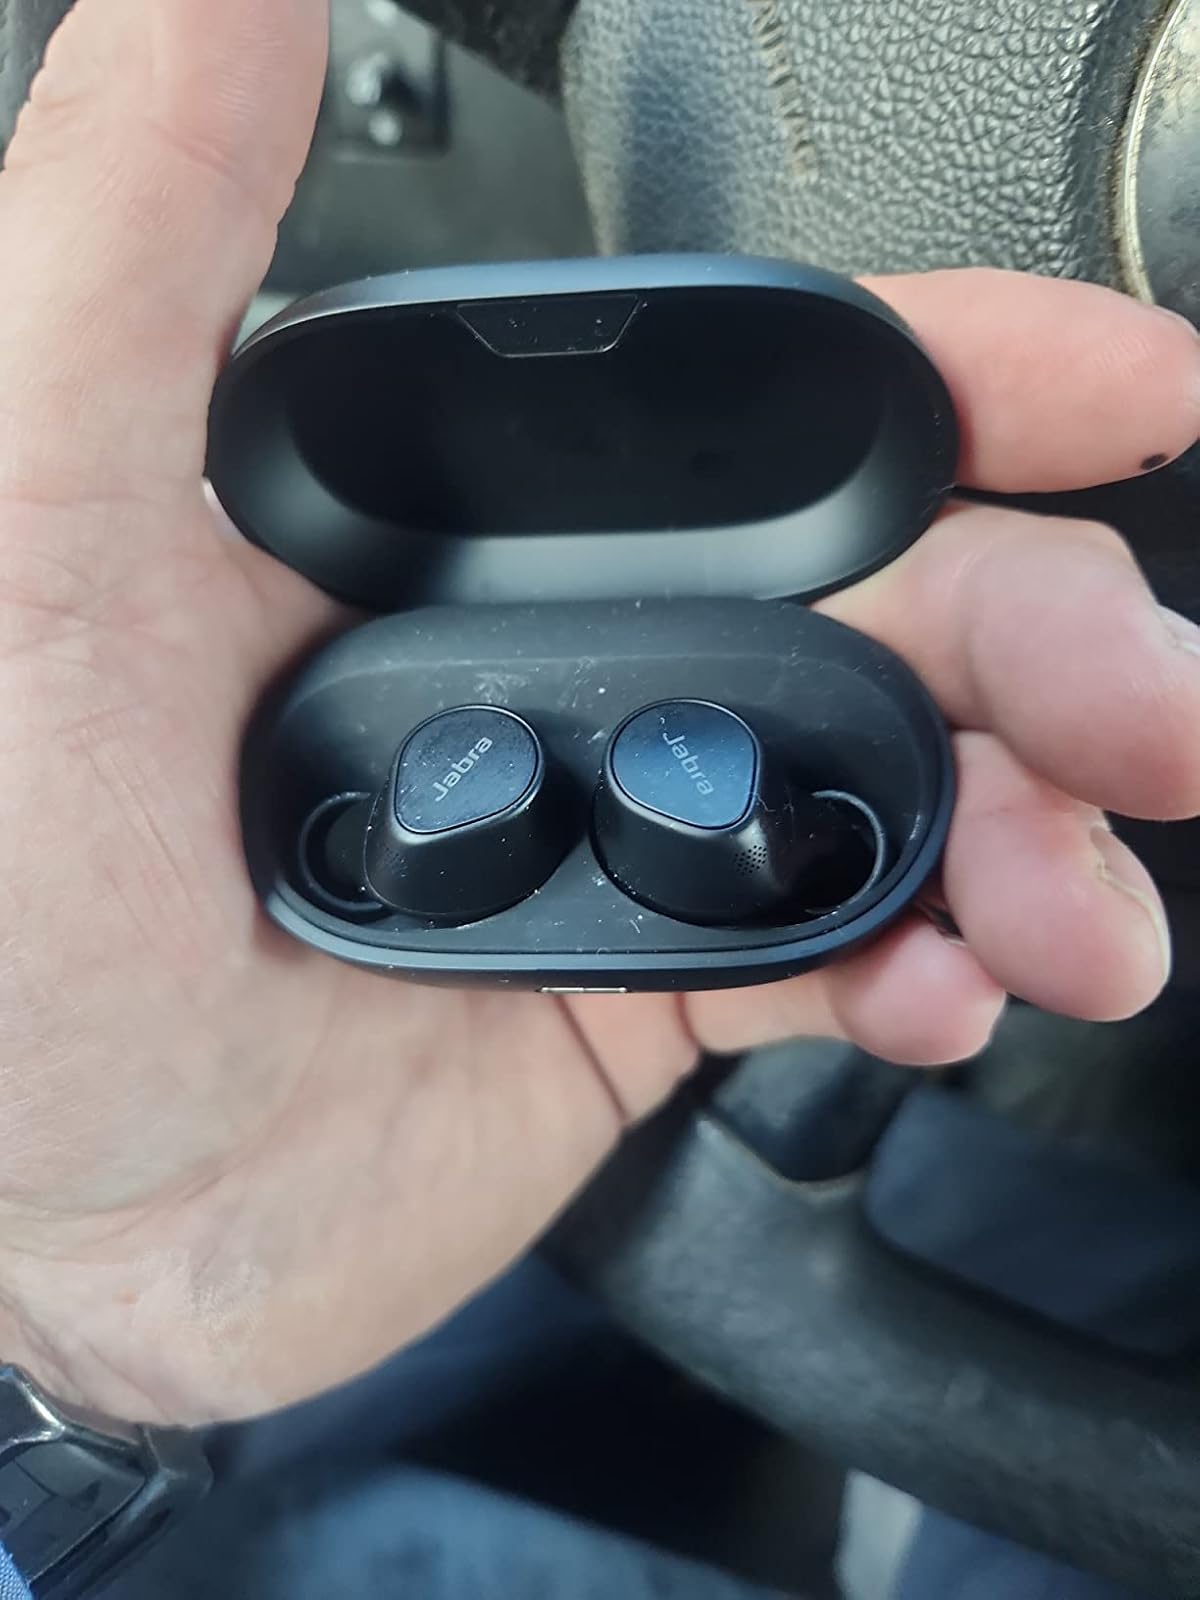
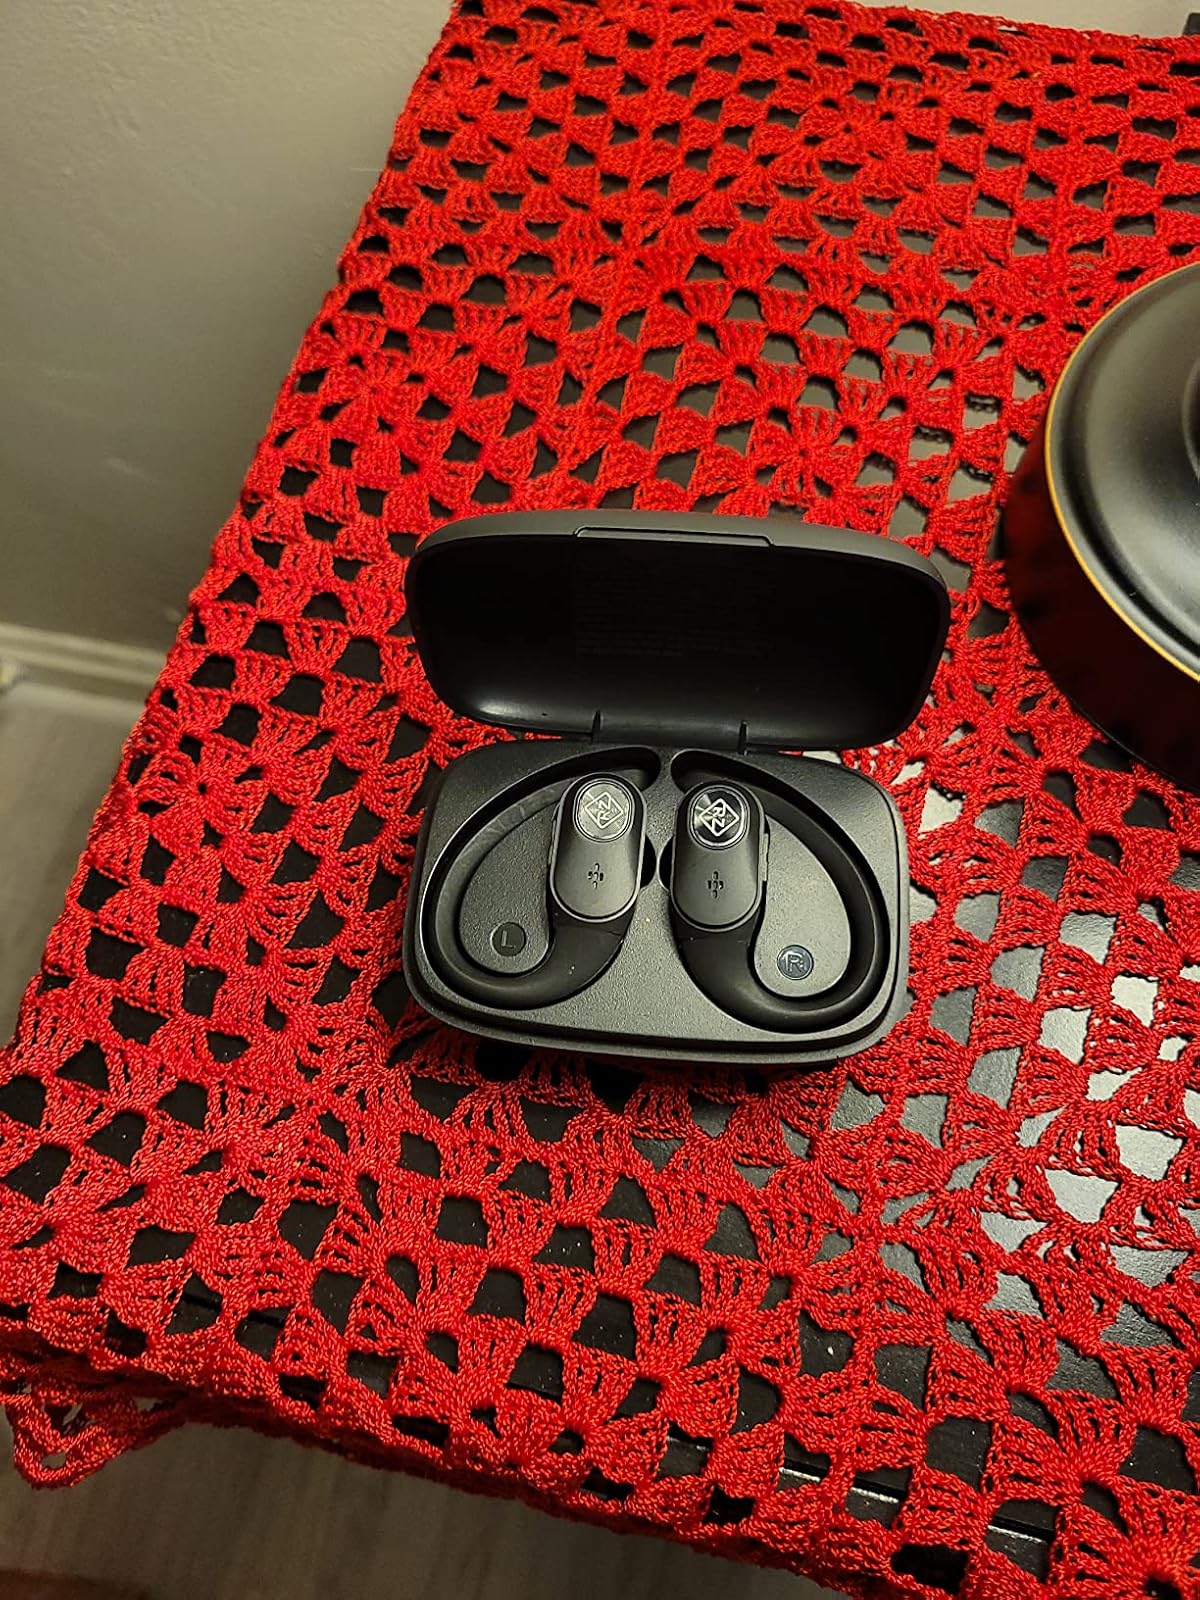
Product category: earbuds
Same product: no